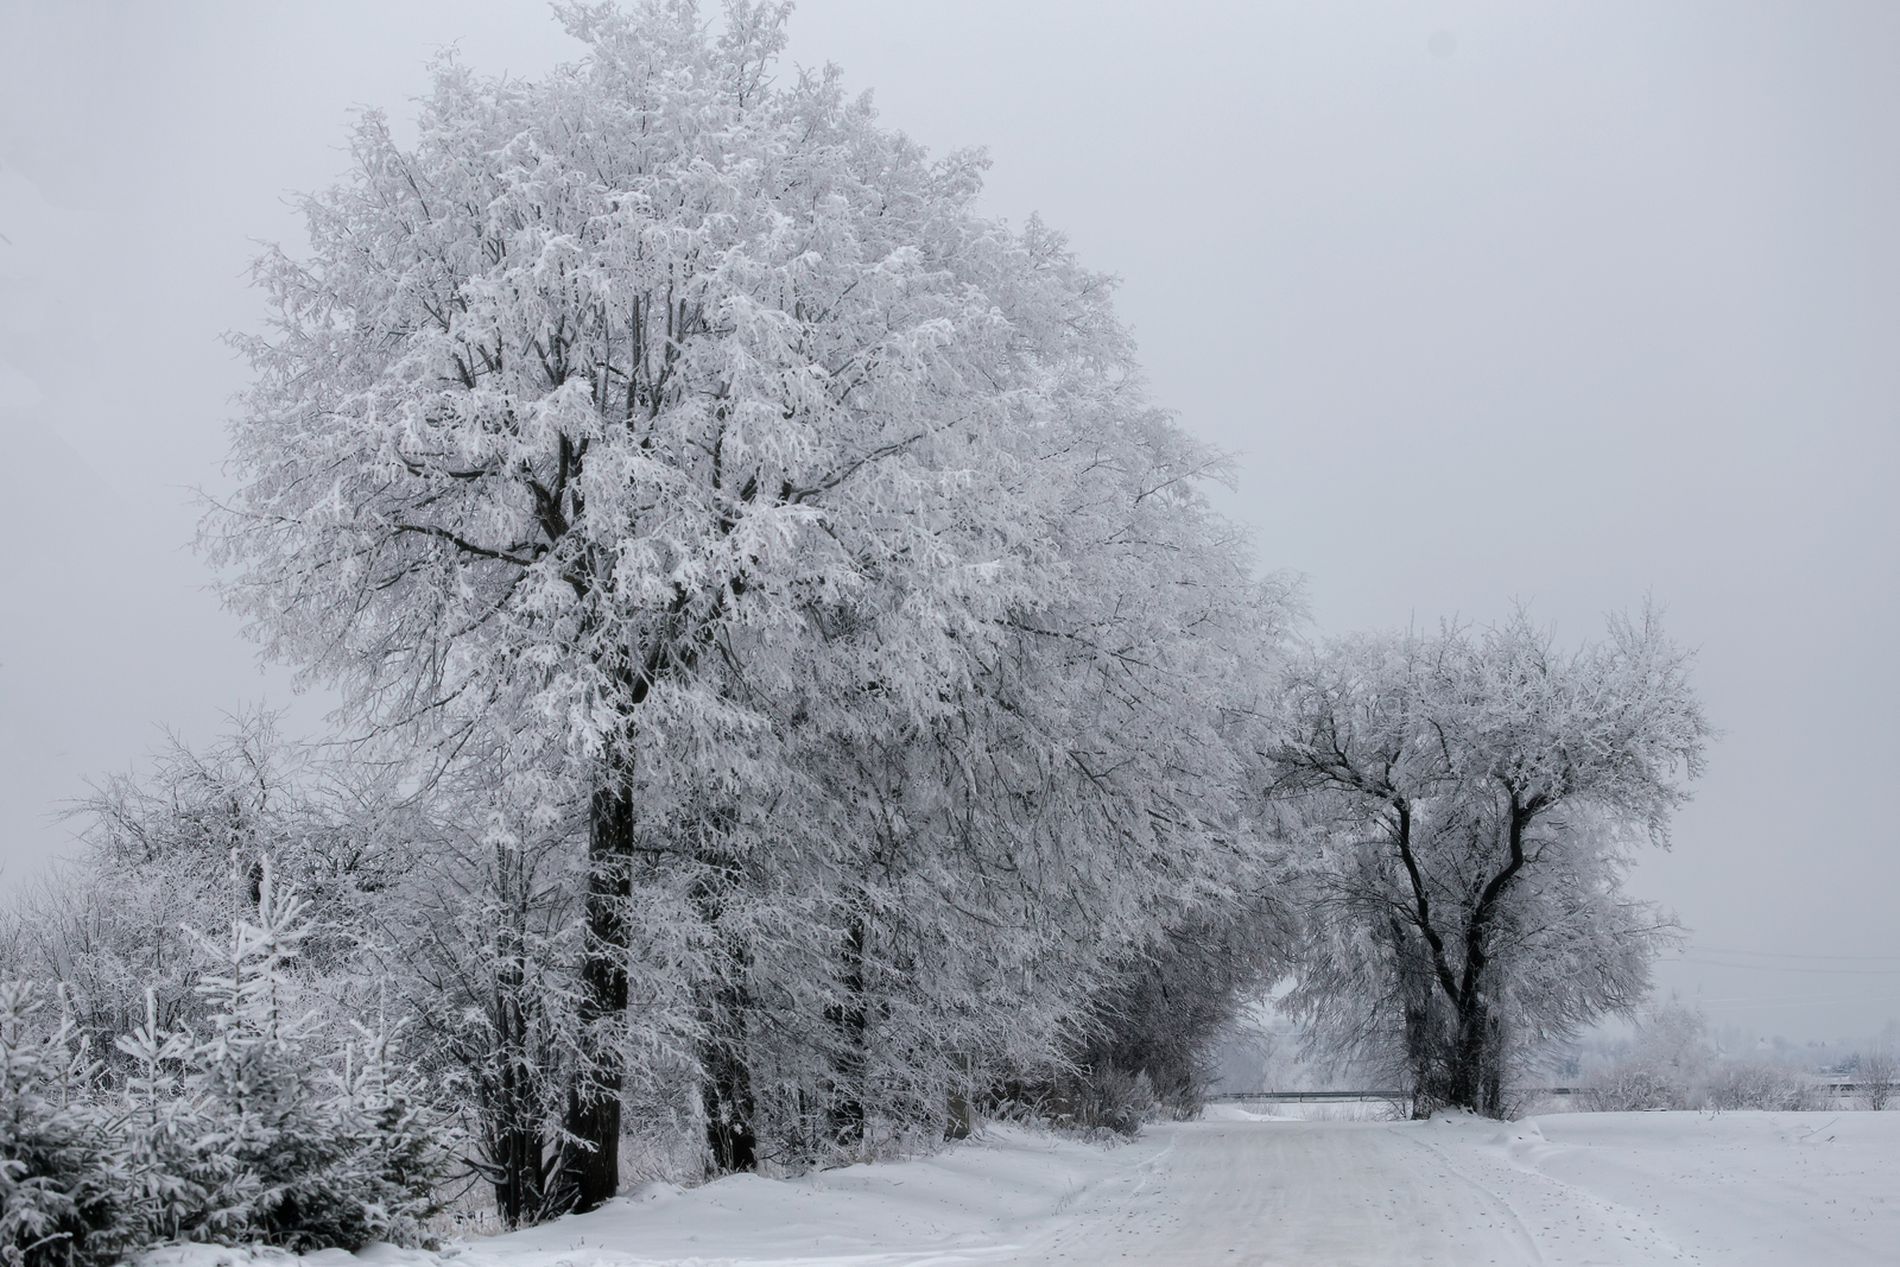
The beauty of the pure white winter.
The shot depicts a large group of trees covered in frost. The floor is snowy and pure white. Above, there is the sky.
This is wide shot. The focus in the shot is clearly on the trees. The colors of the shot are clear, conveying a feeling of tranquility and stillness. The shot was taken during the day.
Labels: Nature, Outdoors, Weather, Ice, Frost, Snow, Plant, Tree, Winter, Scenery, Vegetation, Trees, Floor, Sky